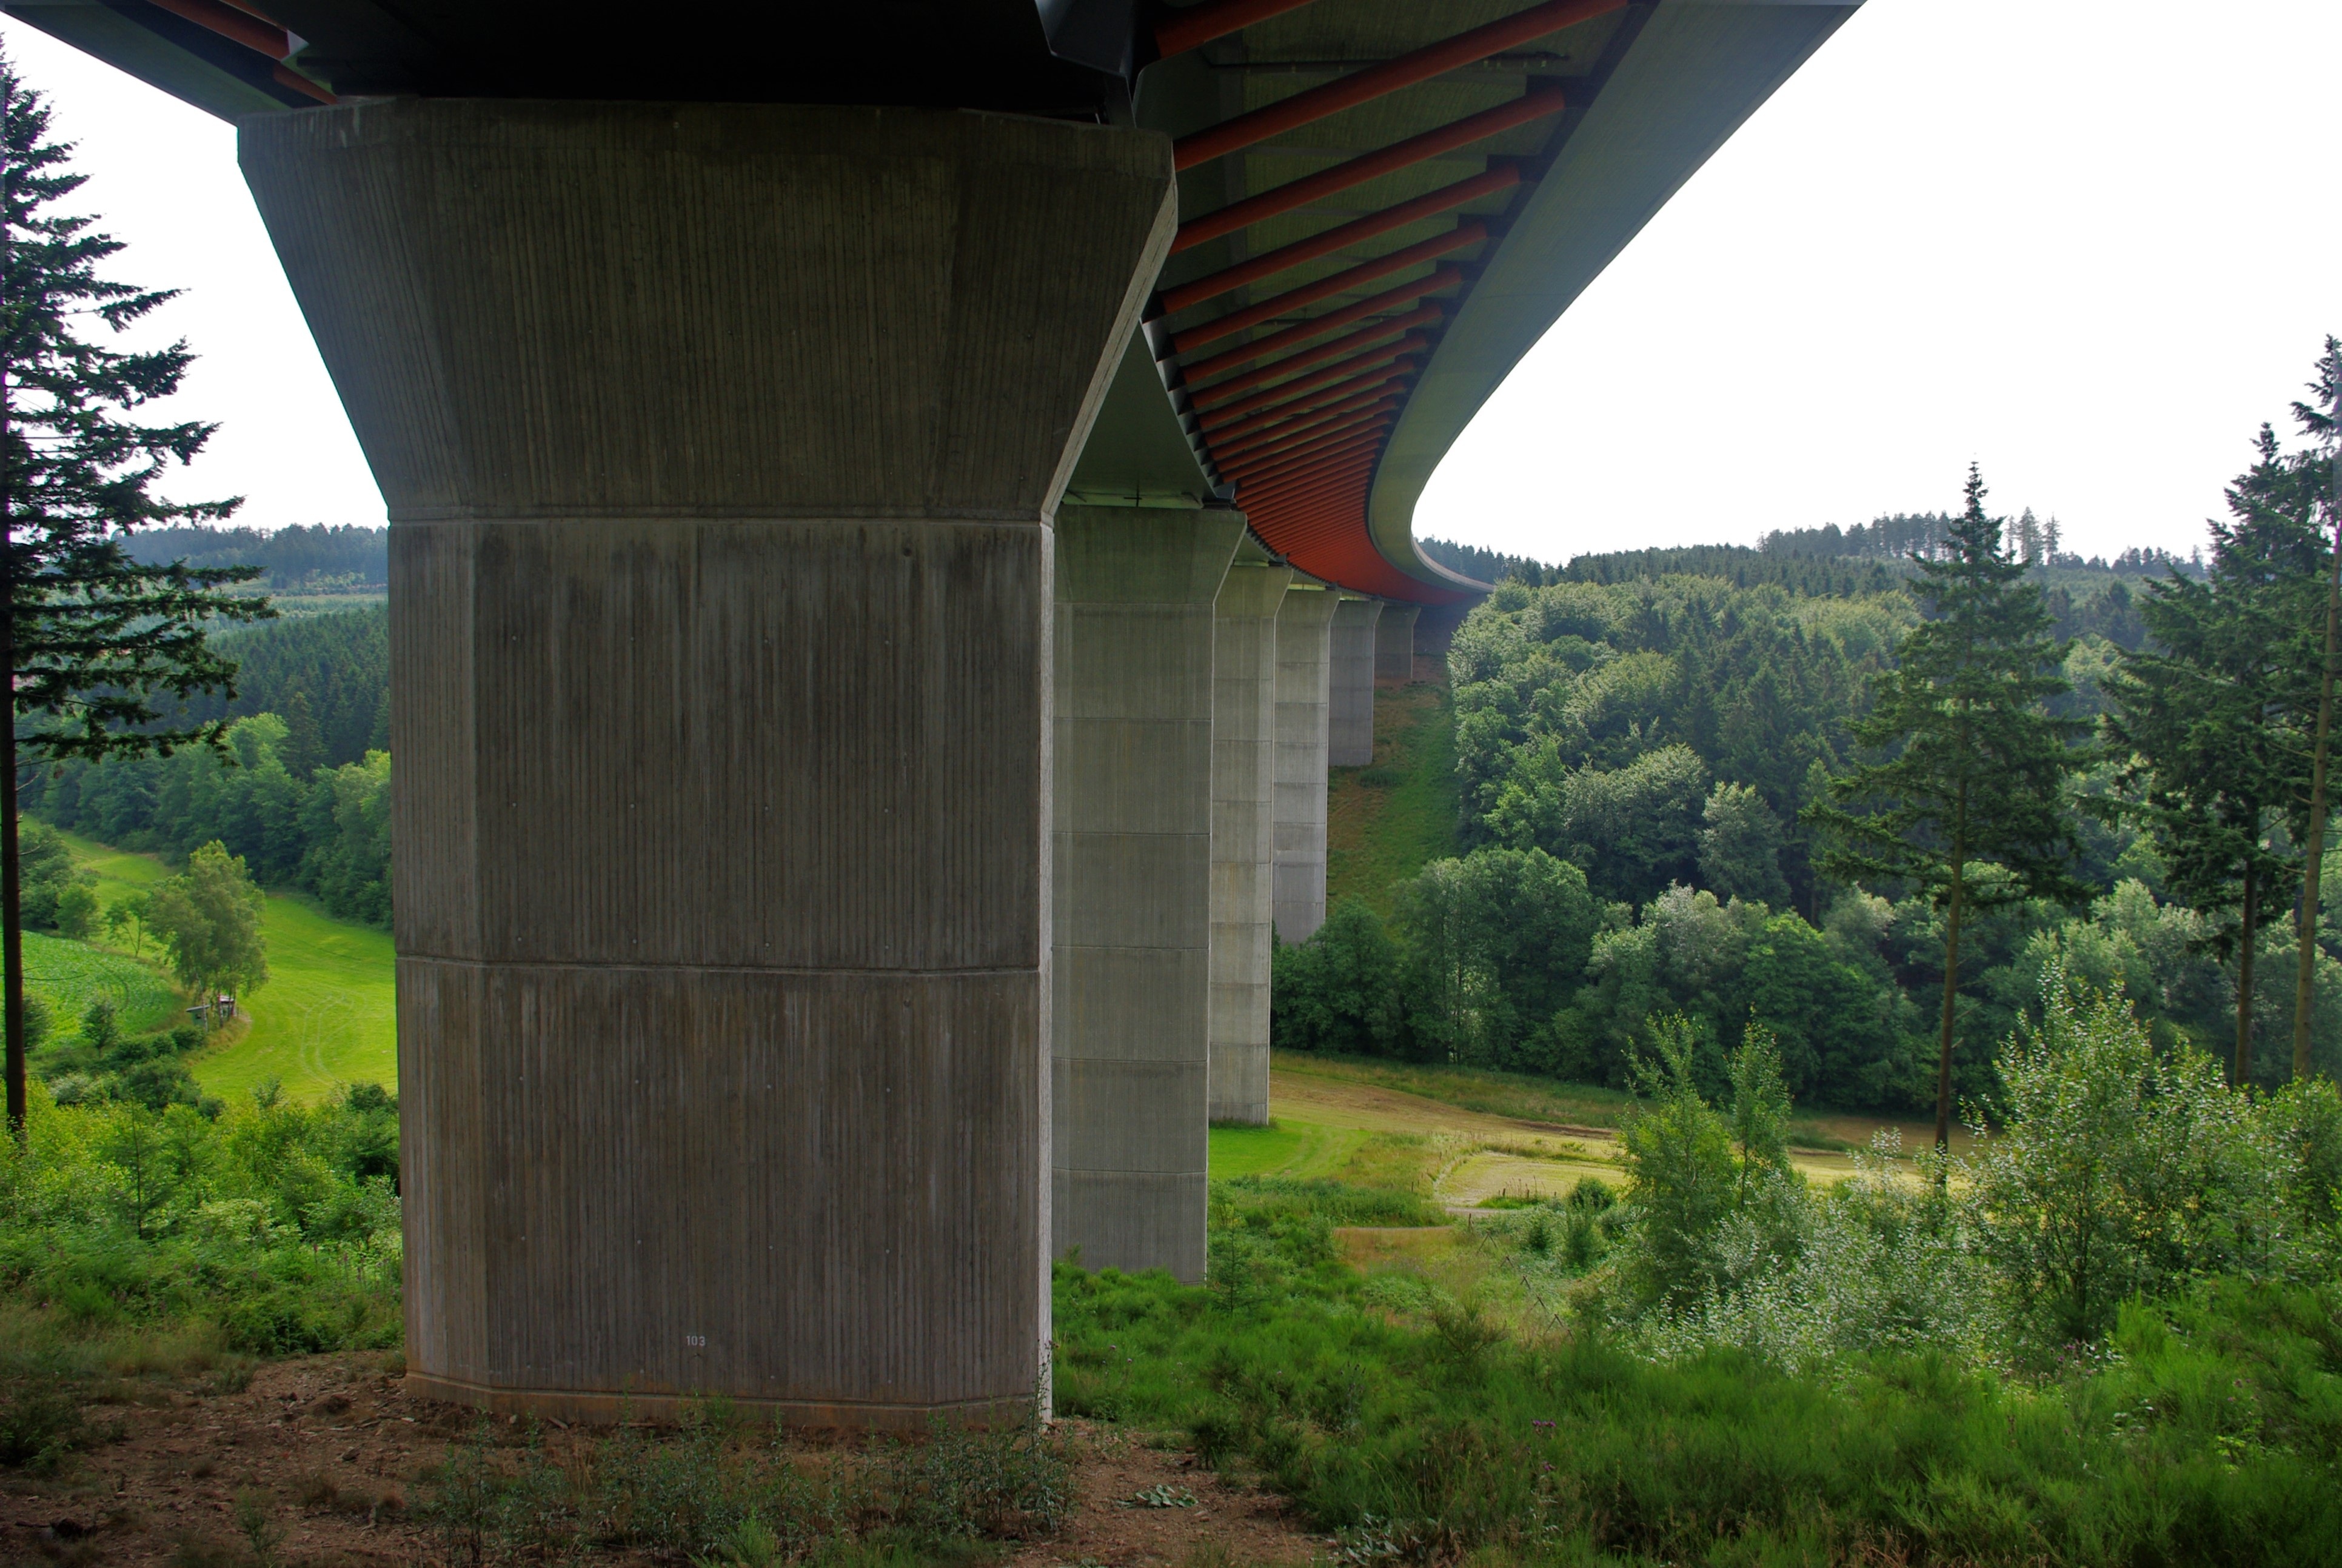
landscape, architecture, structure, road, bridge, traffic, ground, view, highway, shed, pillar, drive, speed, modern, concrete, roadway, germany, vehicles, columnar, road network, highway bridge, outdoor structure